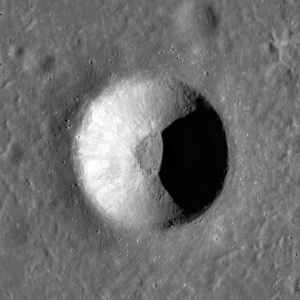
Curtis (månekrater)
Curtis er et lille nedslagskrater på Månen. Det befinder sig på Månens forside og er opkaldt efter den amerikanske astronom Heber D. Curtis.